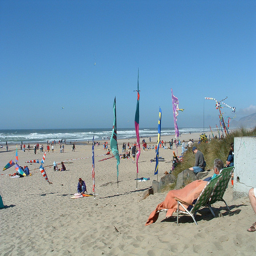
A crow\d of people enjoys a sunny day on the beach
A view of a beach with a crowd of people sunbathing.
The people is outside at the beach playing and having fun
A beach has many flags on it, decorated by the patrons.
A crowd of people enjoying a day on the beach.